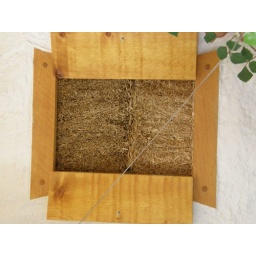
Round Mountain Organics - the &amp;quot;window&amp;quot; that shows the straw bales in the walls of the house